Strongylosteus

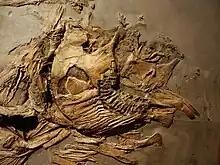
"Strongylosteus hindenburgi" skull close-up

"Strongylosteus hindenburgi" is known from the Toarcian Posidonienschiefer Formation in southwestern Germany, specifically around Holzmaden and Dotternhausen. Initially identified by Pompeckj in 1914 as ""Chondrosteus" "hindenburgi"", hovewer the name was never formally published. Hauff (1921) mentioned it as a "nomen nudum", and Hennig (1925) provided the first formal description, retaining the name but describing it in detail alongside additional specimens. Jaekel (1929) later reassigned it to the new genus "Strongylosteus", correcting its taxonomic position.